The Amazing Race Philippines 2

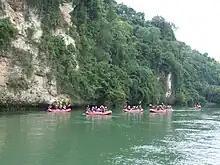
In Misamis Oriental, teams had to whitewater raft down the Cagayan de Oro River.

In this leg's Roadblock, which was also a Duel, one team member had to choose a carabao and jockey and ride a wooden chariot along a course. Team members had to grab three flags and then a fourth flag when crossing the finish line. The racer who grabbed more flags or, if both racers grabbed all the flags, crossed the finish line first, received their next clue while the losing racer had to run again. The last losing racer had to beat a local champion to receive their next clue. After the Roadblock, teams had to vote for the team that they wished to U-Turn.